Thor-Able

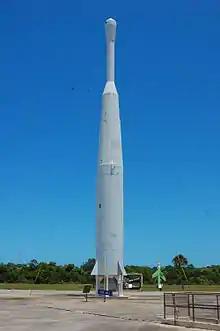
Thor-Able on display at the Air Force Space & Missile Museum

The Thor-Able was an American expendable launch system used for a series of re-entry vehicle tests and spacecraft launches between 1958 and 1960.